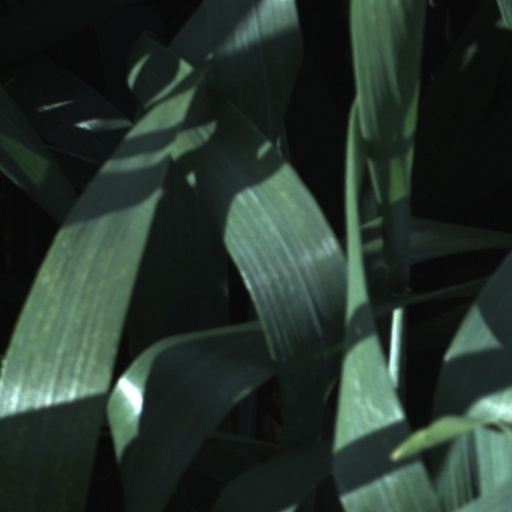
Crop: wheat